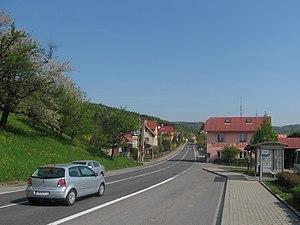
Jasenná est une commune du district et de la région de Zlín, en République tchèque. Sa population s'élevait à 946 habitants en 2018.